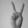
ASL letter: V